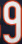
Number: 9